University of Mannheim

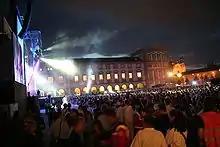
The Arena of Pop in 2007 on University of Mannheim's Ehrenhof

In 2018, there were about 50 active student organizations at the University of Mannheim. Among them are groups of different NGOs, such as the Amnesty International Student Initiative 1388 Mannheim, the UNICEF Student Initiative Mannheim, Model United Nations Mannheim or Enactus Mannheim, several departments of European and global student organizations, such as AEGEE Mannheim or AIESEC Mannheim, business or economics related student groups such as the Student Consultancy INTEGRA as well as initiatives focusing on community life, from helping deprived school children in Mannheim to welcoming refugees or incoming exchange students at the university.